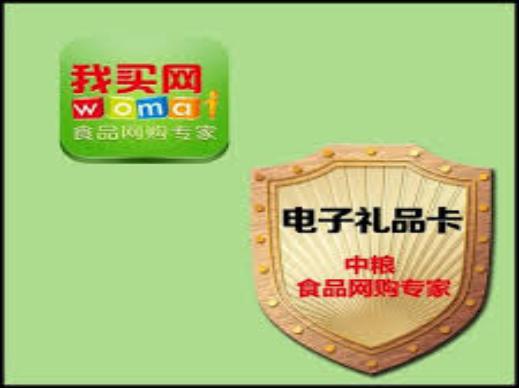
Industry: Others